Bethel Church Arbor

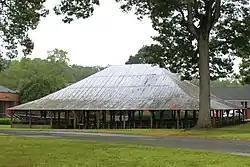

Bethel Church Arbor is a historic religious shelter for Methodist camp meetings located at Midland, North Carolina, Cabarrus County, North Carolina. It was built about 1878 and is an open rectangular structure topped by a metal-clad hipped roof with flared eaves. It measures 74 feet by 57 feet.